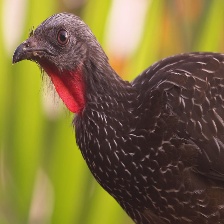
Species: BAND TAILED GUAN
Scientific name: PENELOPE ARGYROTIS